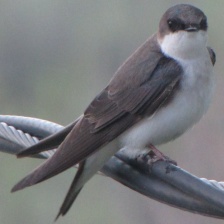
Species: TREE SWALLOW
Scientific name: TACHYCINETA BICOLOR